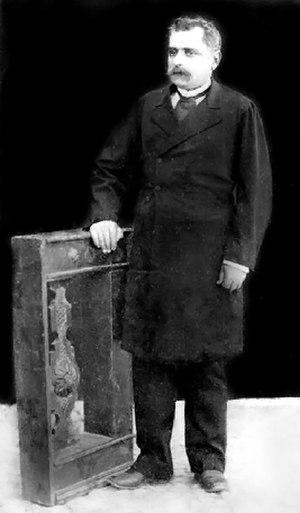
Minos Kalokairinos est un homme d'affaires et passionné d'archéologie. Il est connu pour avoir été le premier à mener des fouilles à Cnossos.